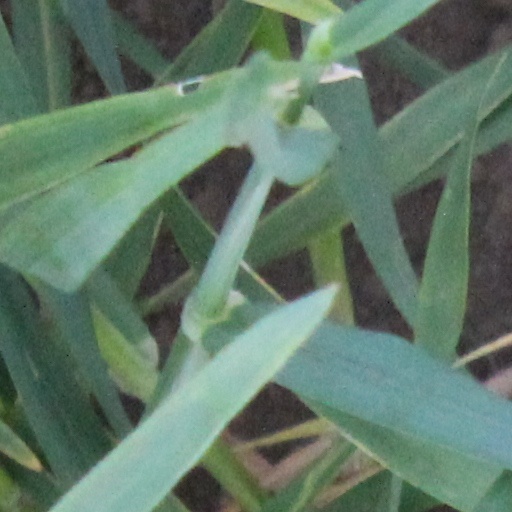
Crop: wheat